Hattie Noble

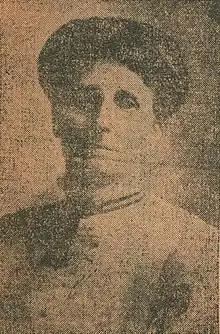
Harriet Noble

Harriet "Hattie" Fitch Noble (December 1848 – August 21, 1930) was an American educator and politician. She represented Boise County in the Idaho House of Representatives from 1898 to 1899. She was an advocate for women's suffrage and education.